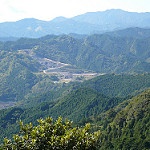
Scene: Outdoor